Tecumseh United FC

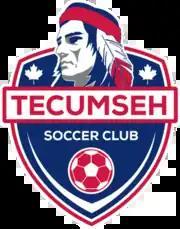
Tecumseh SC logo

Tecumseh SC was founded in 1999 through the merger of the Tecumseh Soccer Club and the North Shore Soccer Club that existed within Tecumseh, bringing together the competitive and recreational programs. In 2009, Tecumseh Soccer Club, separated from the recreational program and now concentrates on the competitive program only. The club obtained an OPDL license in 2017 and a National Youth License in 2019.